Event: Typhoon Ruby
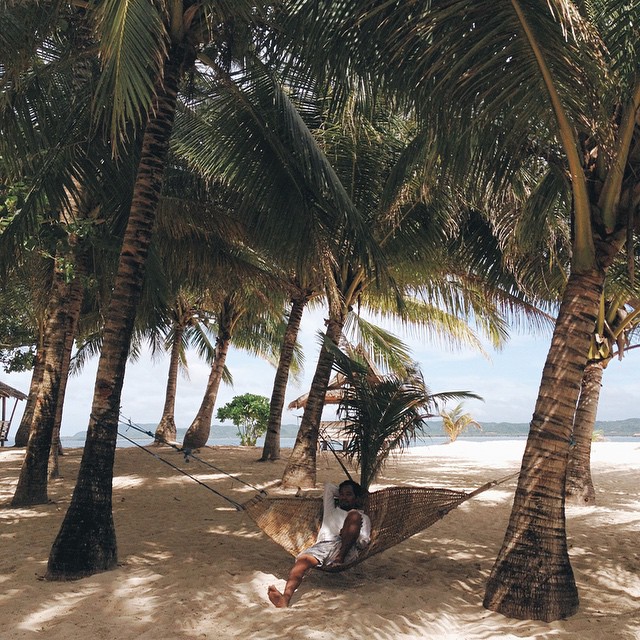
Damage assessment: no_damage